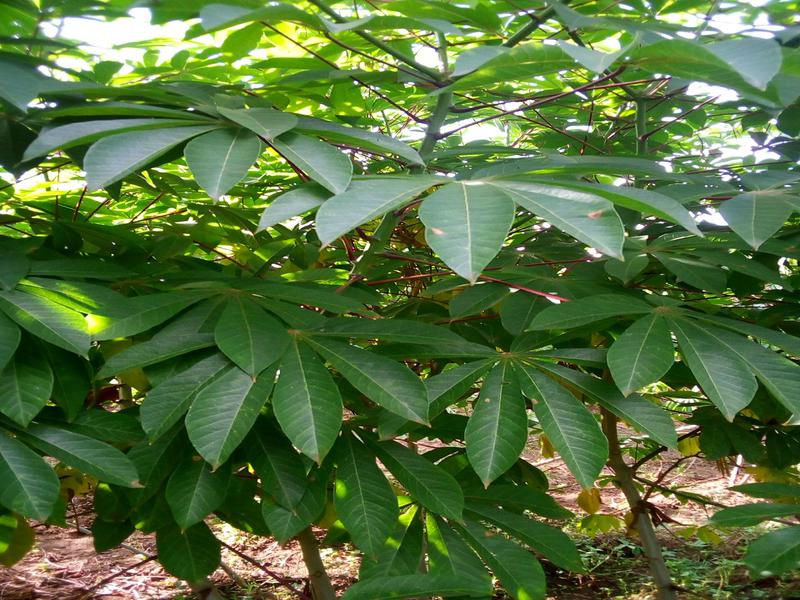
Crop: cassava
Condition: healthy